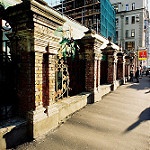
Label: street